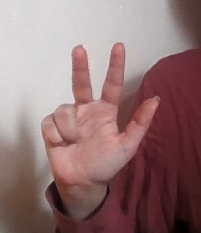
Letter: al